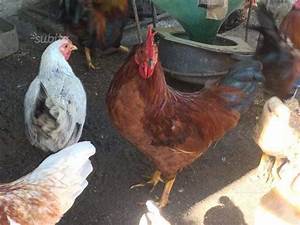
Label: gallina